Baird's beaked whale

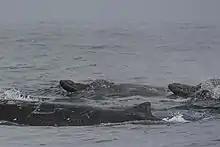
A pod of Baird's beaked whales surfacing.

The species reaches lengths of about for males and for females. The longest confirmed specimen was in length and the heaviest was .